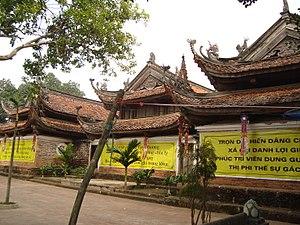
Le district de Thach That est un district de la province de Hanoï dans la région du Delta du Fleuve Rouge au Viêt Nam.